Dura-Europos church

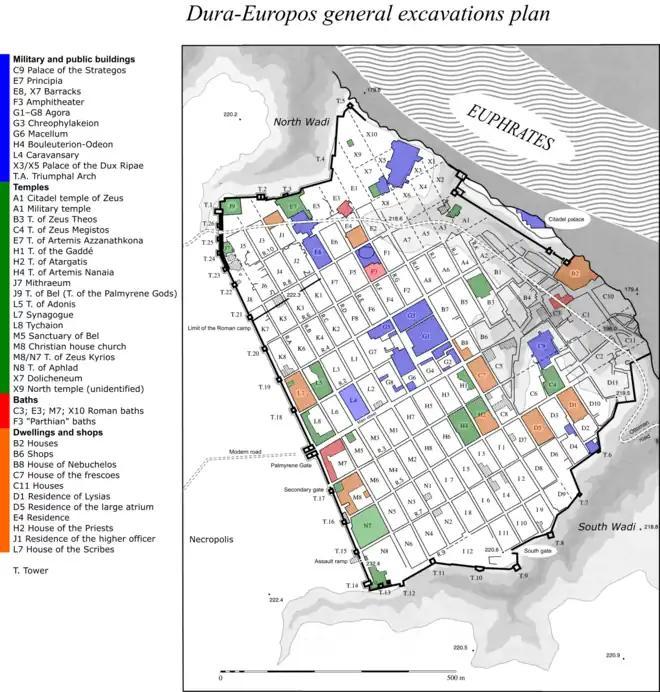
Location of the church in Dura-Europos, marked as M8

The Dura-Europos church (or Dura-Europos house church) is the earliest identified Christian house church. It was located in Dura-Europos, Syria, and one of the earliest known Christian churches. It is believed to have been an ordinary house that was converted to a place of worship between 233 and 256 AD, and appears to have been built following the Durene tradition, distinguished by the use of mud brick and a layout consisting of rooms encircling a courtyard, which was characteristic of most other homes built in the Dura-Europos region. Prior to the town being abandoned in 256 during the Persian siege, the Romans built a ramp extending from the city wall which buried the church building in a way that allowed for the preservation of its walls, enabling its eventual excavation by archaeologists in 1933. It was less famous, smaller, and more-modestly decorated than the nearby Dura-Europos synagogue, though there are many similarities between them.